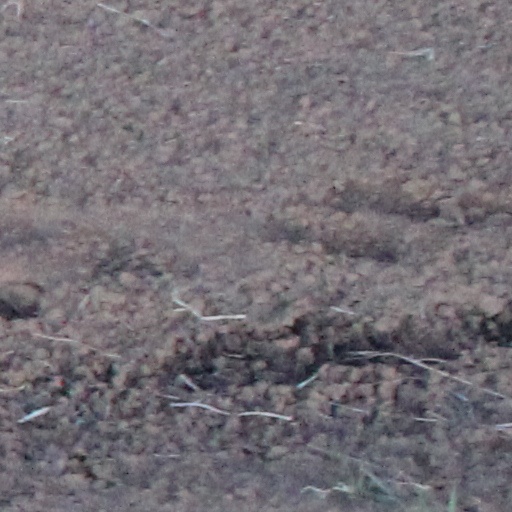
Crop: wheat